Maykop culture

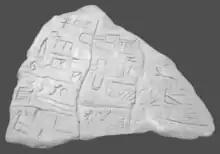
Maykop plate with petroglyphs.

In the early 20th century, researchers established the existence of a local Maykop animal style in the artifacts found. This style was seen as the prototype for animal styles of later archaeological cultures: the Maykop animal style is more than a thousand years older than the Scythian, Sarmatian and Celtic animal styles.